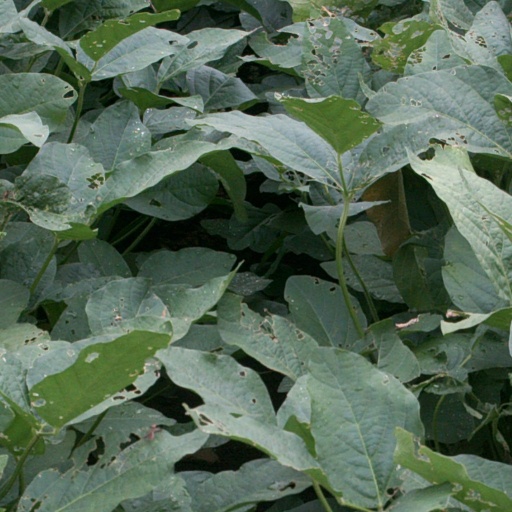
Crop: soybean